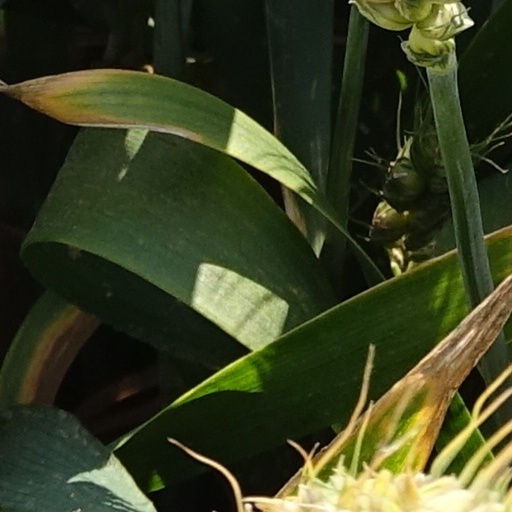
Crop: wheat